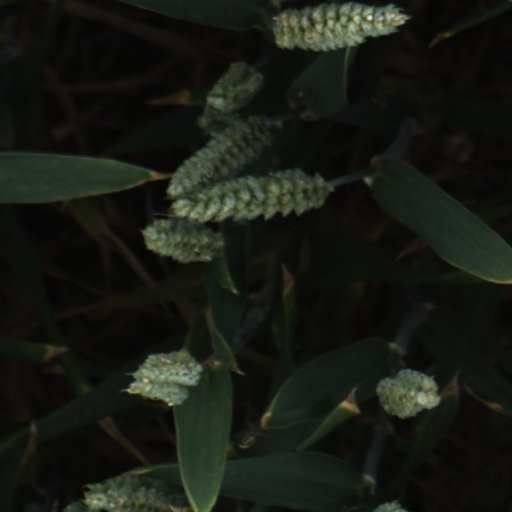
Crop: wheat